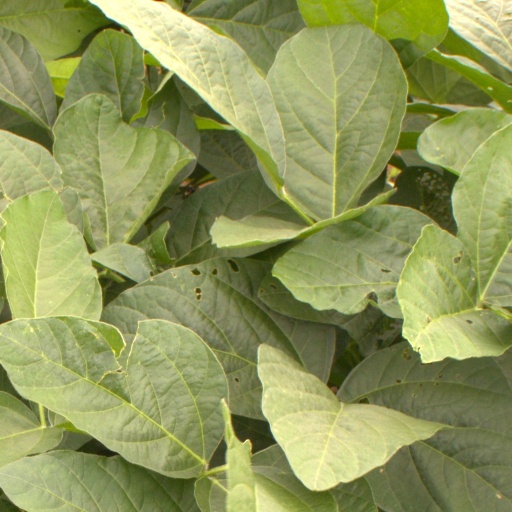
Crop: soybean